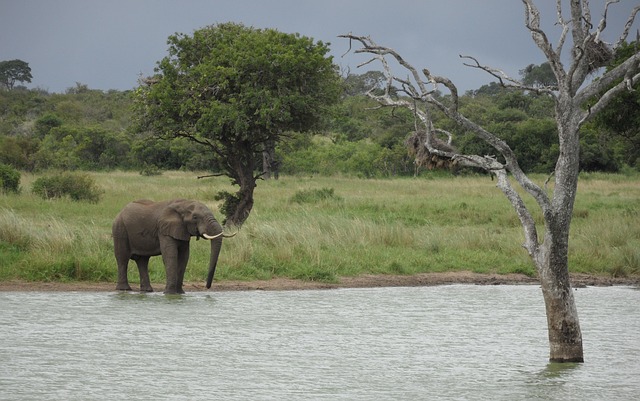
Label: elefante